Pan-Pacific Trade Union Secretariat

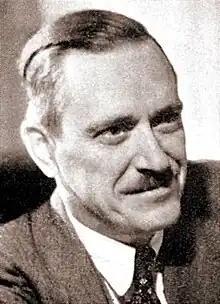
First Secretary of the PPTUS was Earl Browder, who held the position from 1927 to 1929.

The First Secretary of the PPTUS was American CPUSA member Earl Browder, later to become General Secretary of that organization. Other members of the inaugural secretariat of the PPTUS included Jack Ryan of Australian, Crisanto Evangelista from the Philippines, Su Chao-jen of China, and K. Kawasaki of Japan.